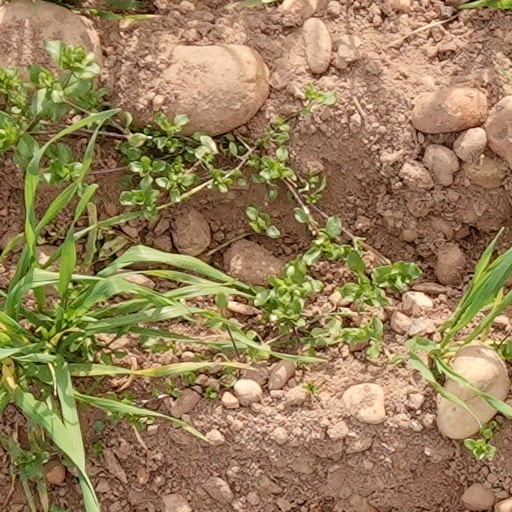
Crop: wheat